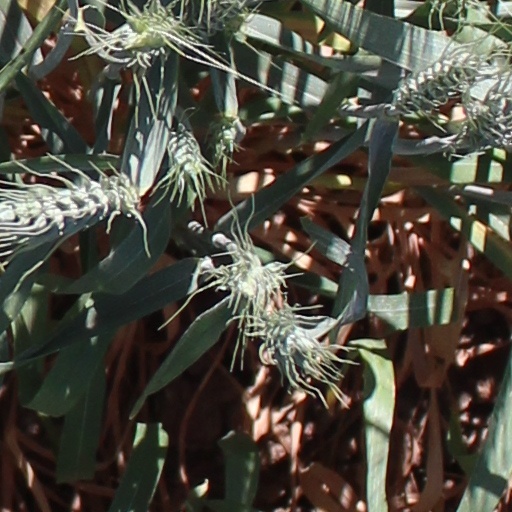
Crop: wheat